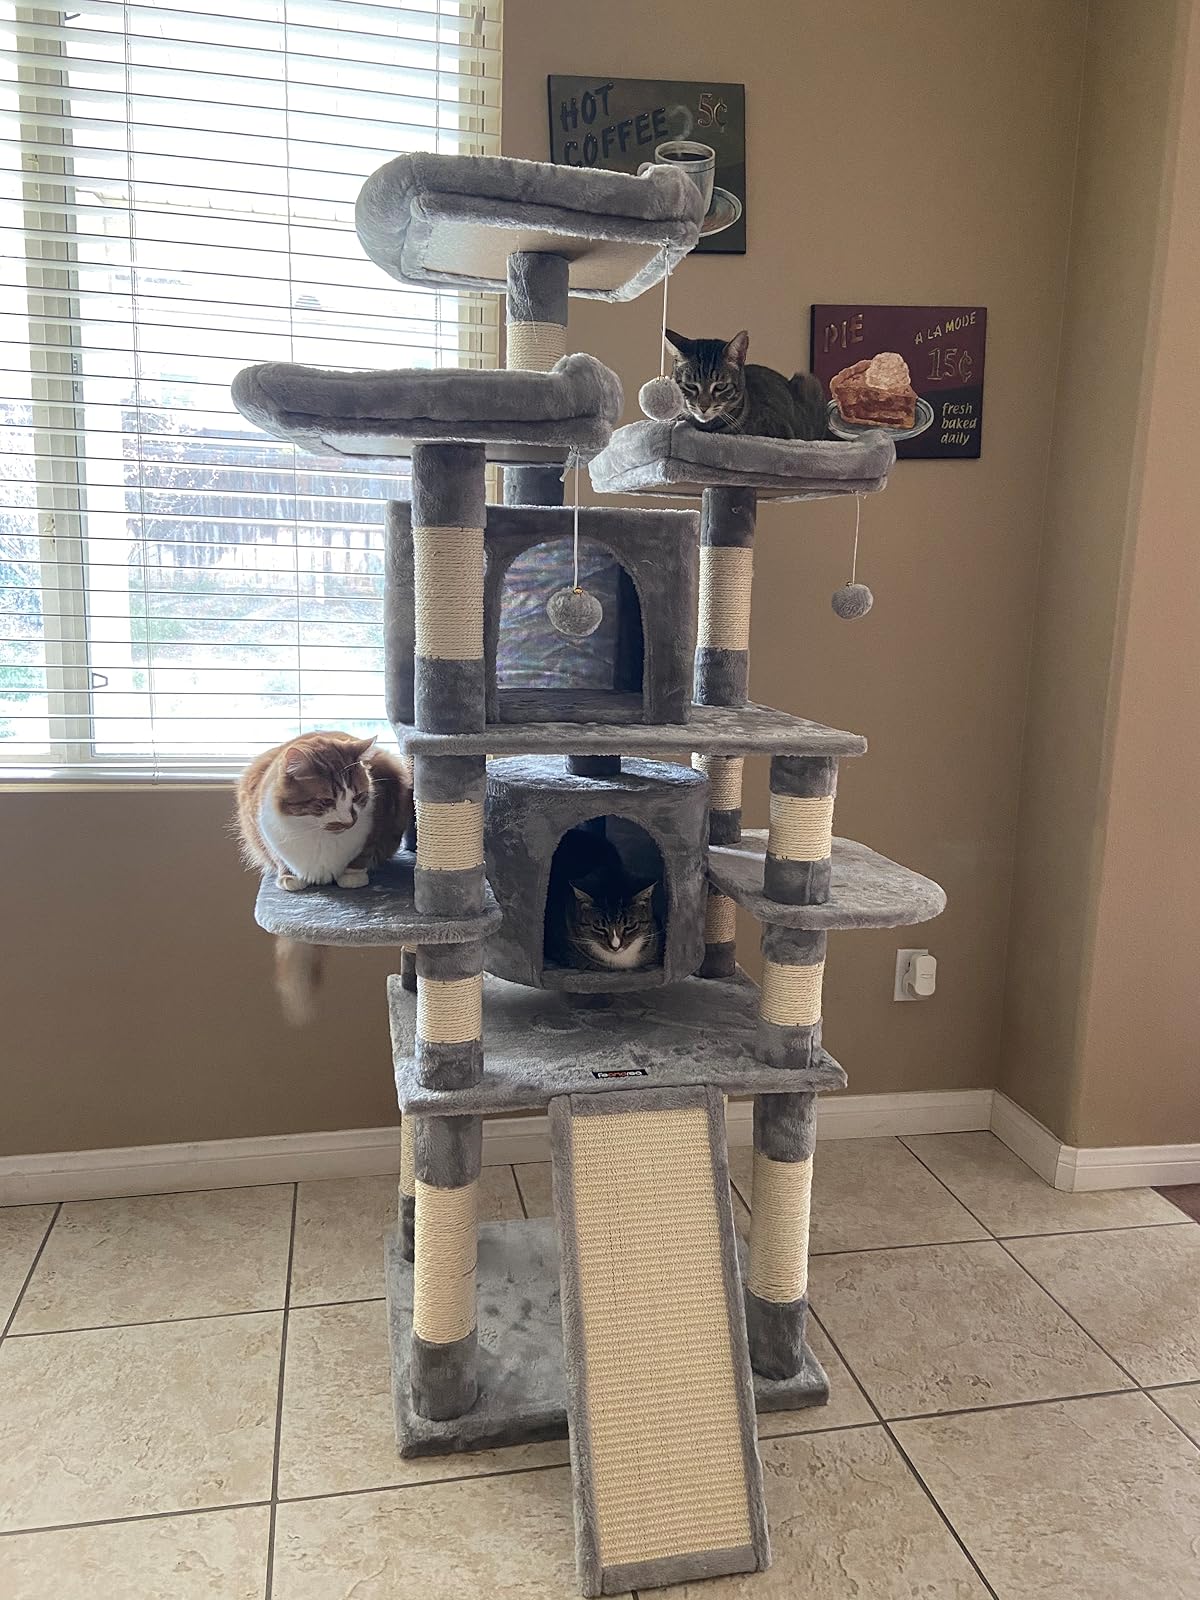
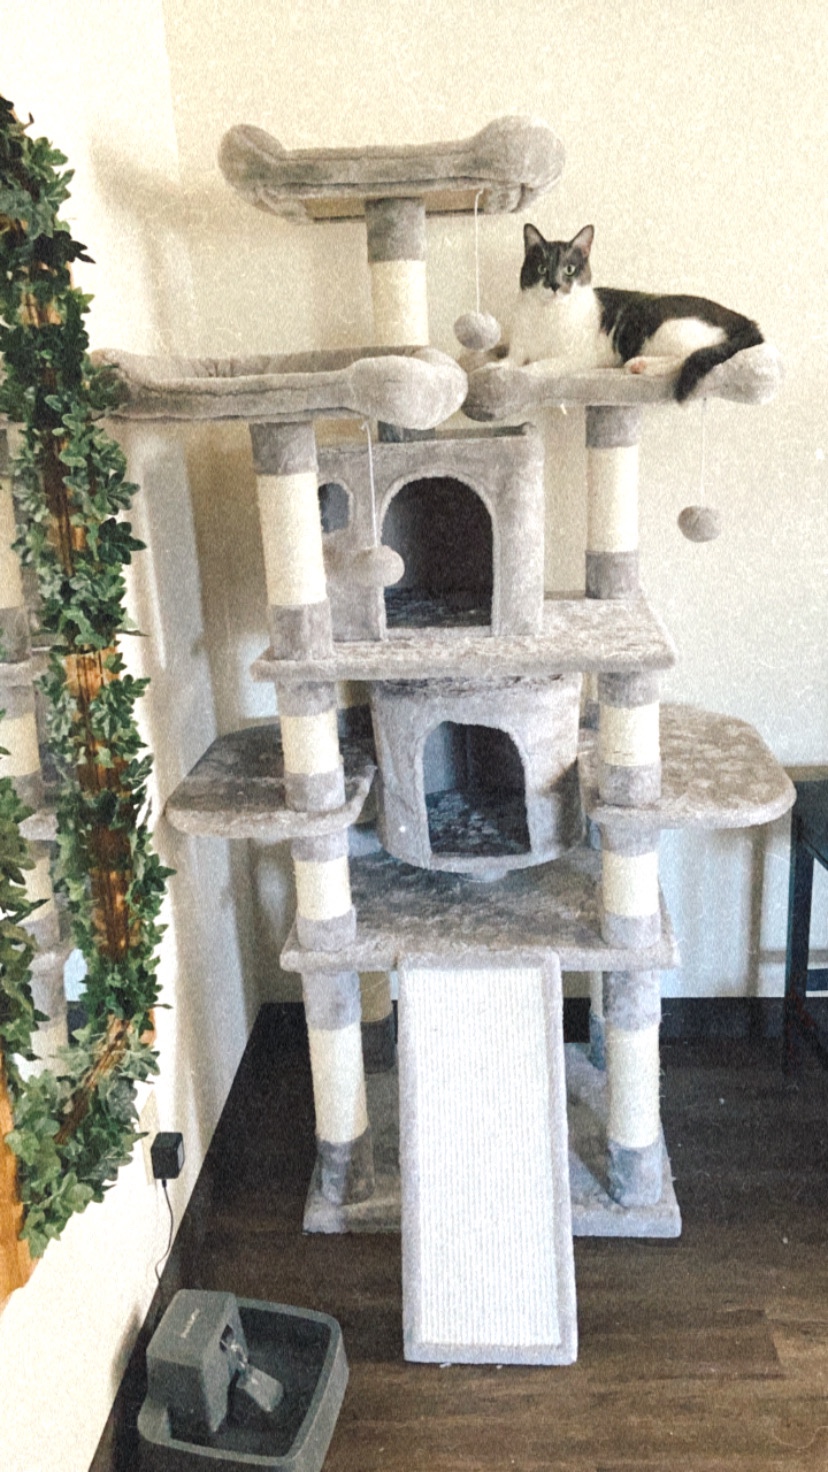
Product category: items_cat tree
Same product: yes